Alfred B. Meacham

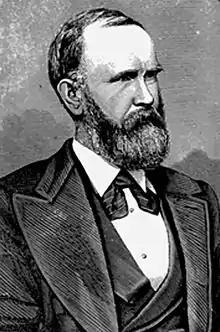
Alfred B. Meacham

Alfred Benjamin Meacham (1826–1882) was an American Methodist minister, reformer, author and historian, who served as the U.S. Superintendent of Indian Affairs for Oregon (1869–1872). He became a proponent of American Indian interests in the Northwest, including Northern California. Appointed in 1873 as chairman of the Modoc Peace Commission, he was severely wounded during a surprise attack on April 11 by warriors, but saved from death by Toby Riddle ("Winema"), a Modoc interpreter.